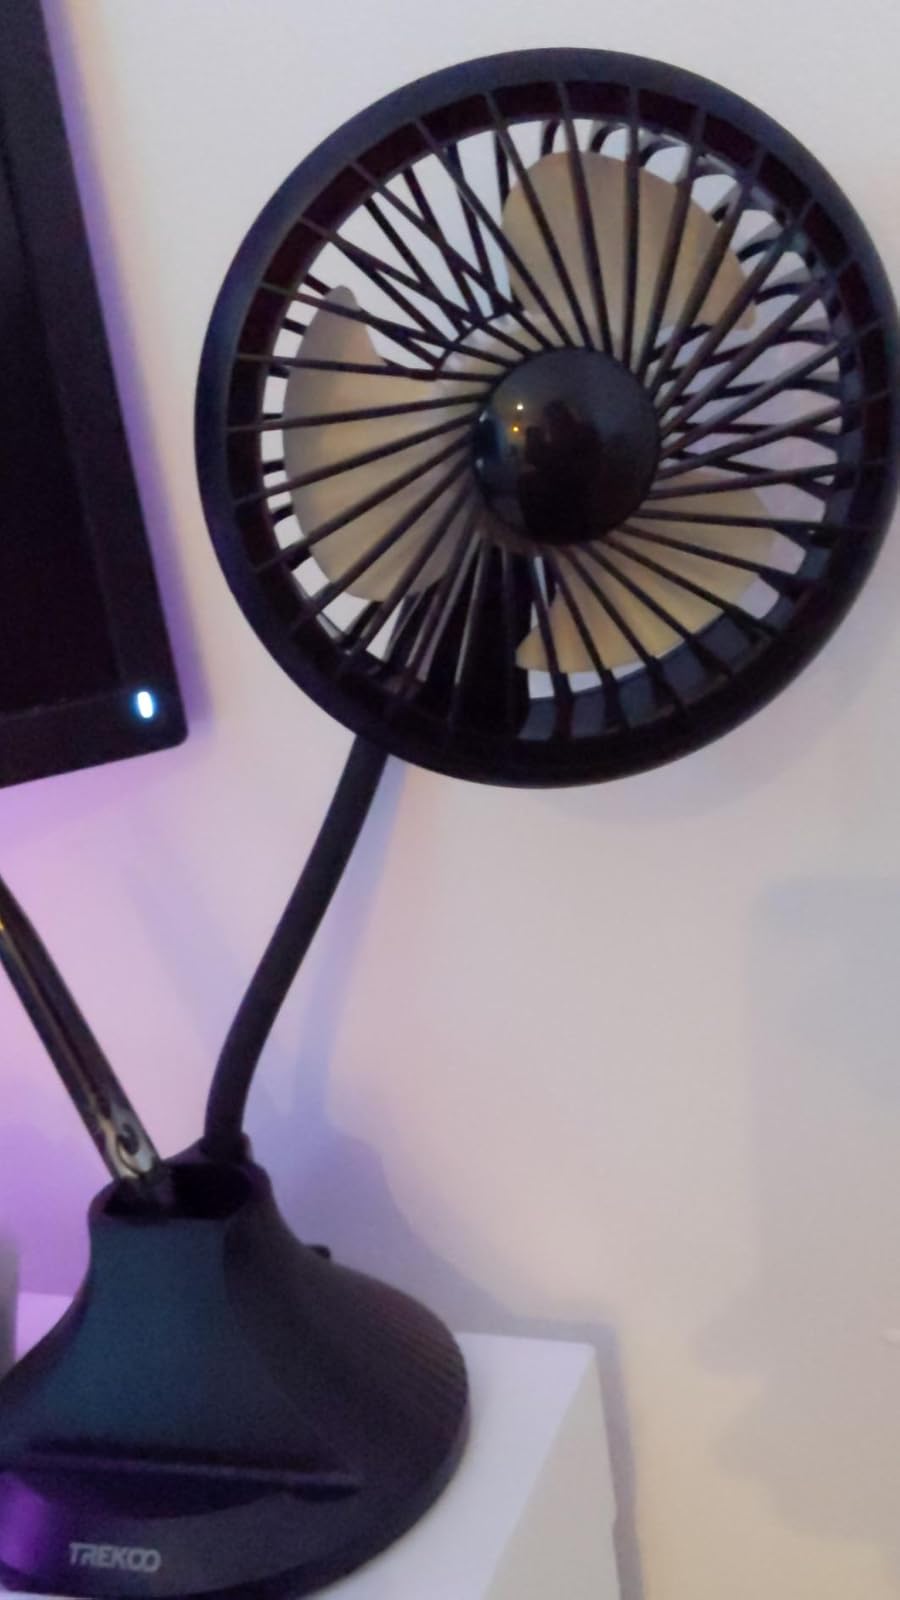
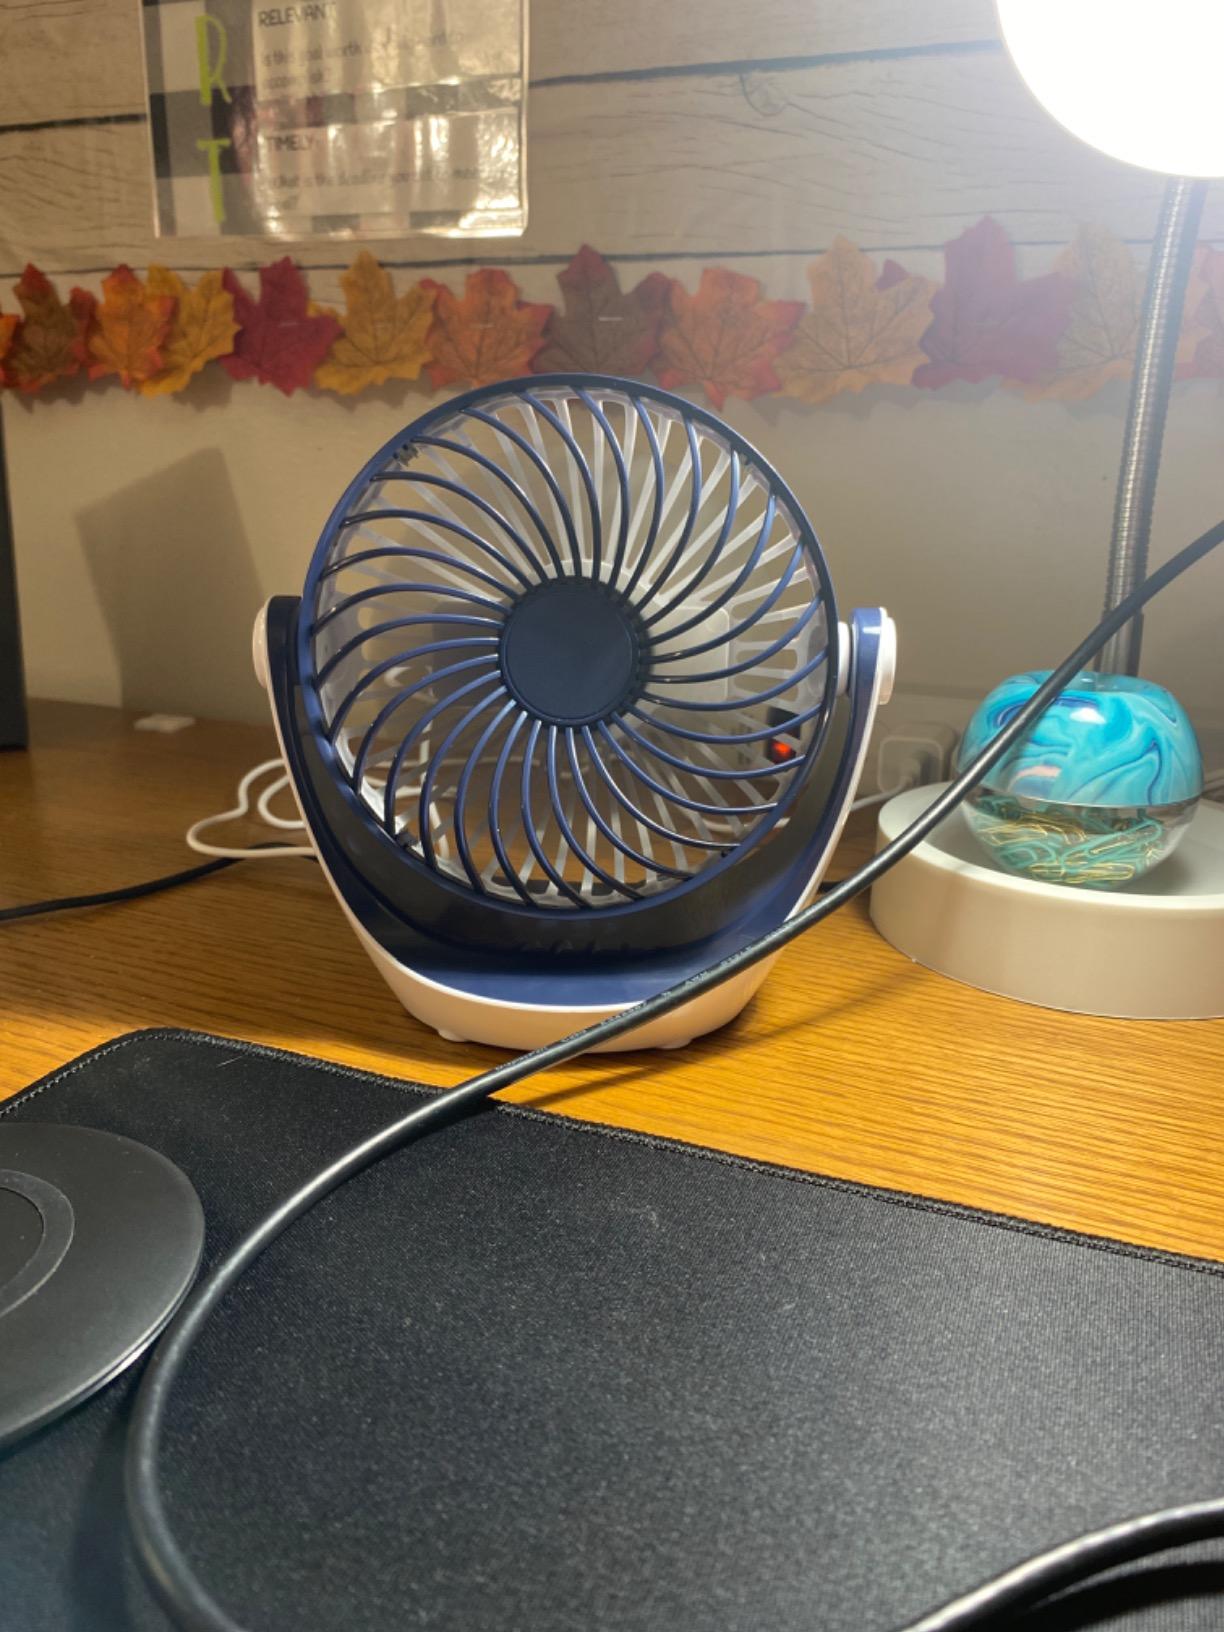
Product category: fan
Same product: no